Eden Alene

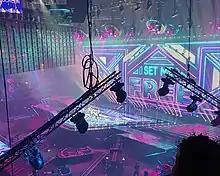
Performing in the 1st Semi final Jury Show

On 22 March 2020, it was announced that she had been internally chosen to represent Israel in the Eurovision Song Contest 2021. In January 2021, her three songs one of which is the candidate for the final are "Ue La La", "La La Love" and "Set Me Free". Eventually, on 25 January 2021, the song "Set Me Free" was picked.